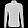
Label: Shirt